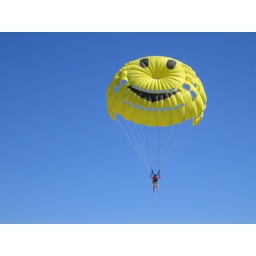
flying up in the sky